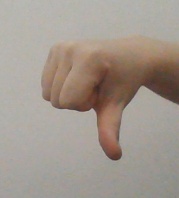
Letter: waw